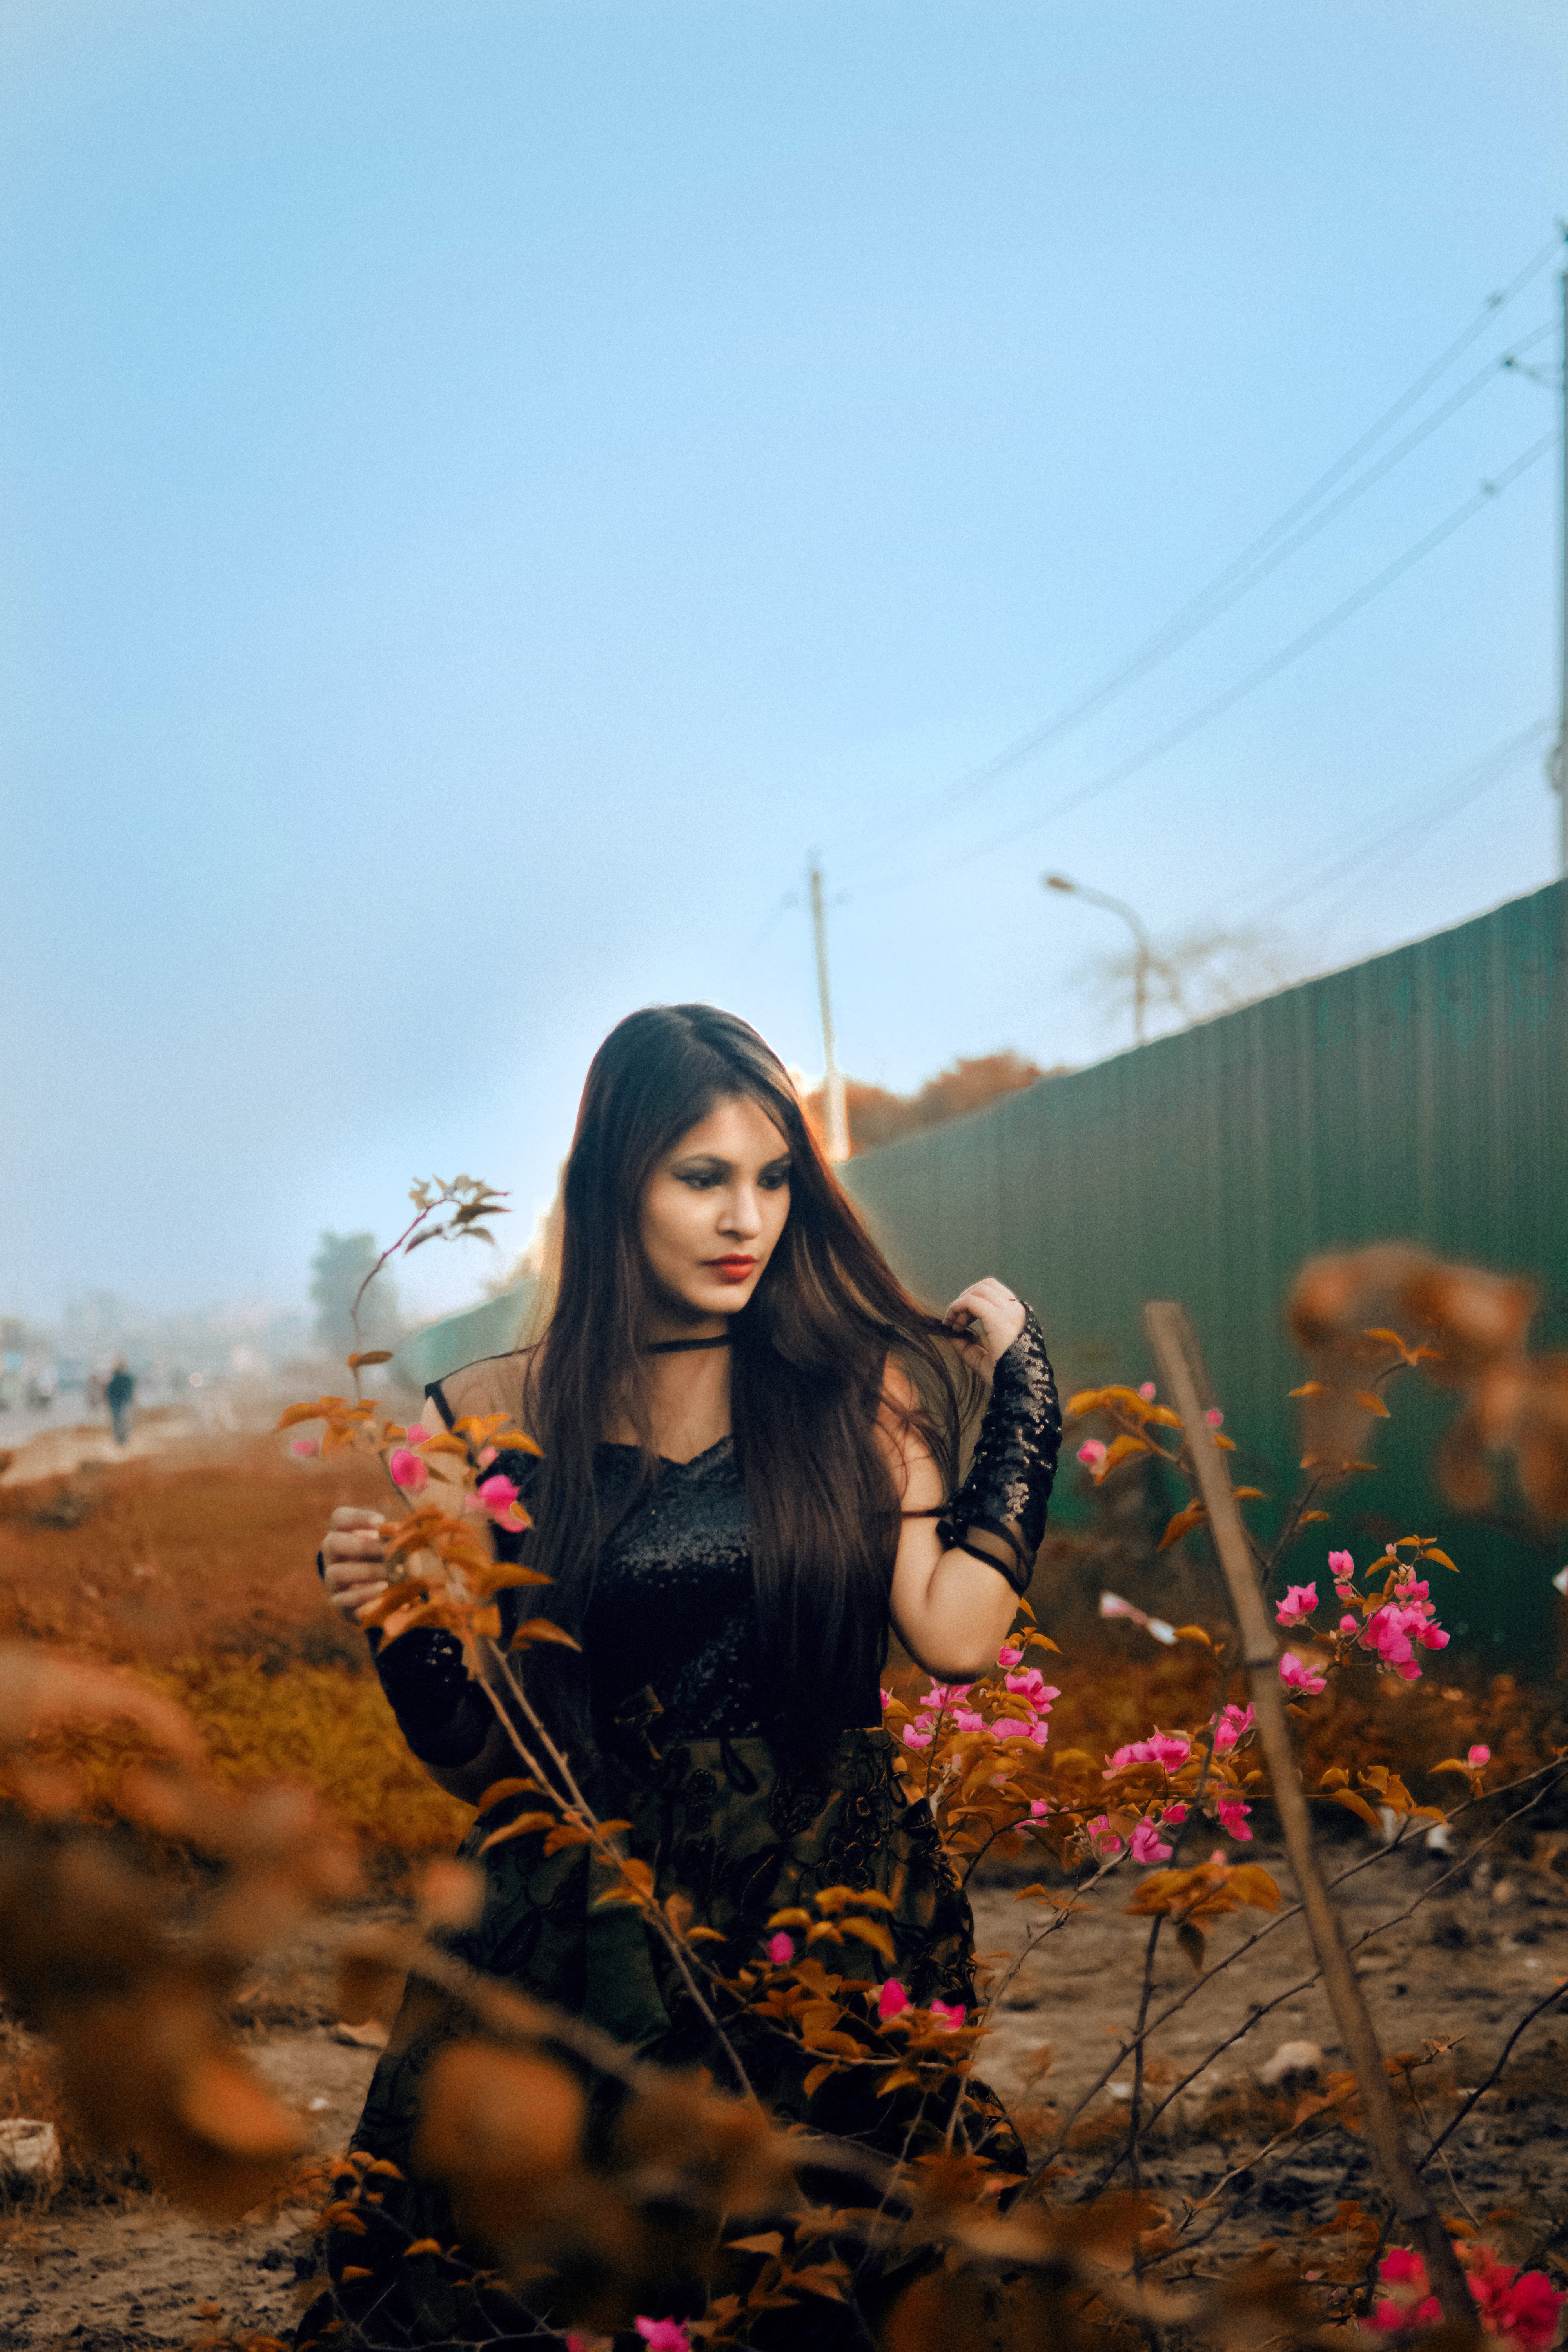
beauty, yellow, sky, pink, photography, spring, smile, grass, tree, flower, sunlight, plant, dress, photo shoot, long hair, happy, brown hair, wildflower, model, black hair